Mollie Panter-Downes

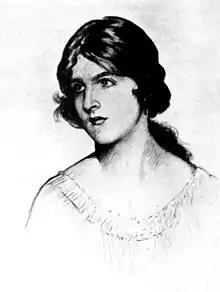
Mollie Panter-Downes

Mary Patricia "Mollie" Panter-Downes (25 August 1906 – 22 January 1997) was a British novelist and columnist for "The New Yorker". Aged sixteen, she wrote "The Shoreless Sea" which became a bestseller and was serialised in "The Daily Mirror". Her second novel "The Chase" was published in 1925.